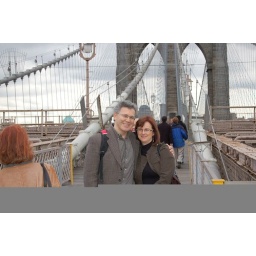
brooklyn bridge, under the bridge is the best pizza in NYC